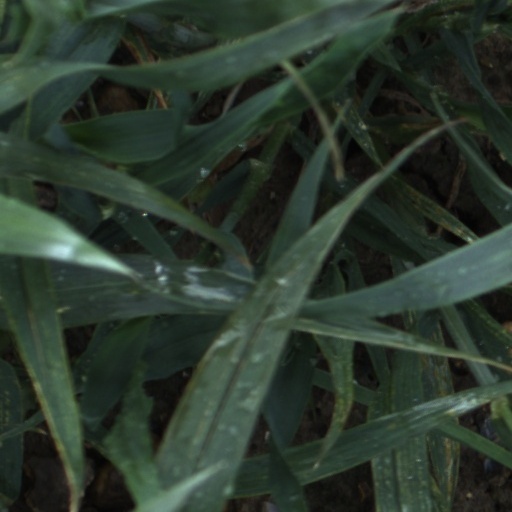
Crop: wheat